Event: Nepal Earthquake
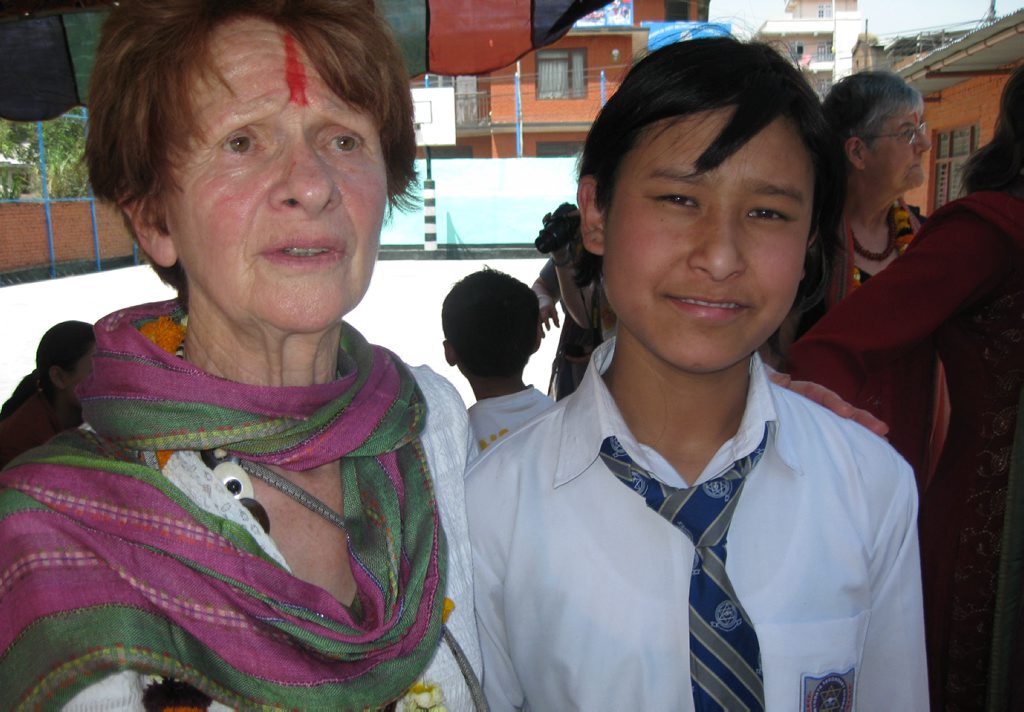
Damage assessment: no_damage